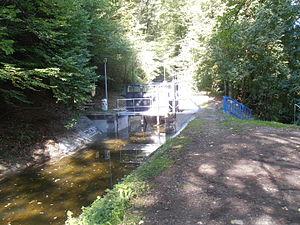
Vosges, Moraine de Noirgueux sur les communes de Saint-Nabord, Saint-Étienne-lès-Remiremont, Éloyes,
Le projet de réalisation d’un lac baptisé « lac de Noirgueux », puis Lac du Val Moselle et enfin Lac nautique de Remiremont, dans les Vosges, a été imaginé sur la Moselle au nord-est de la France.